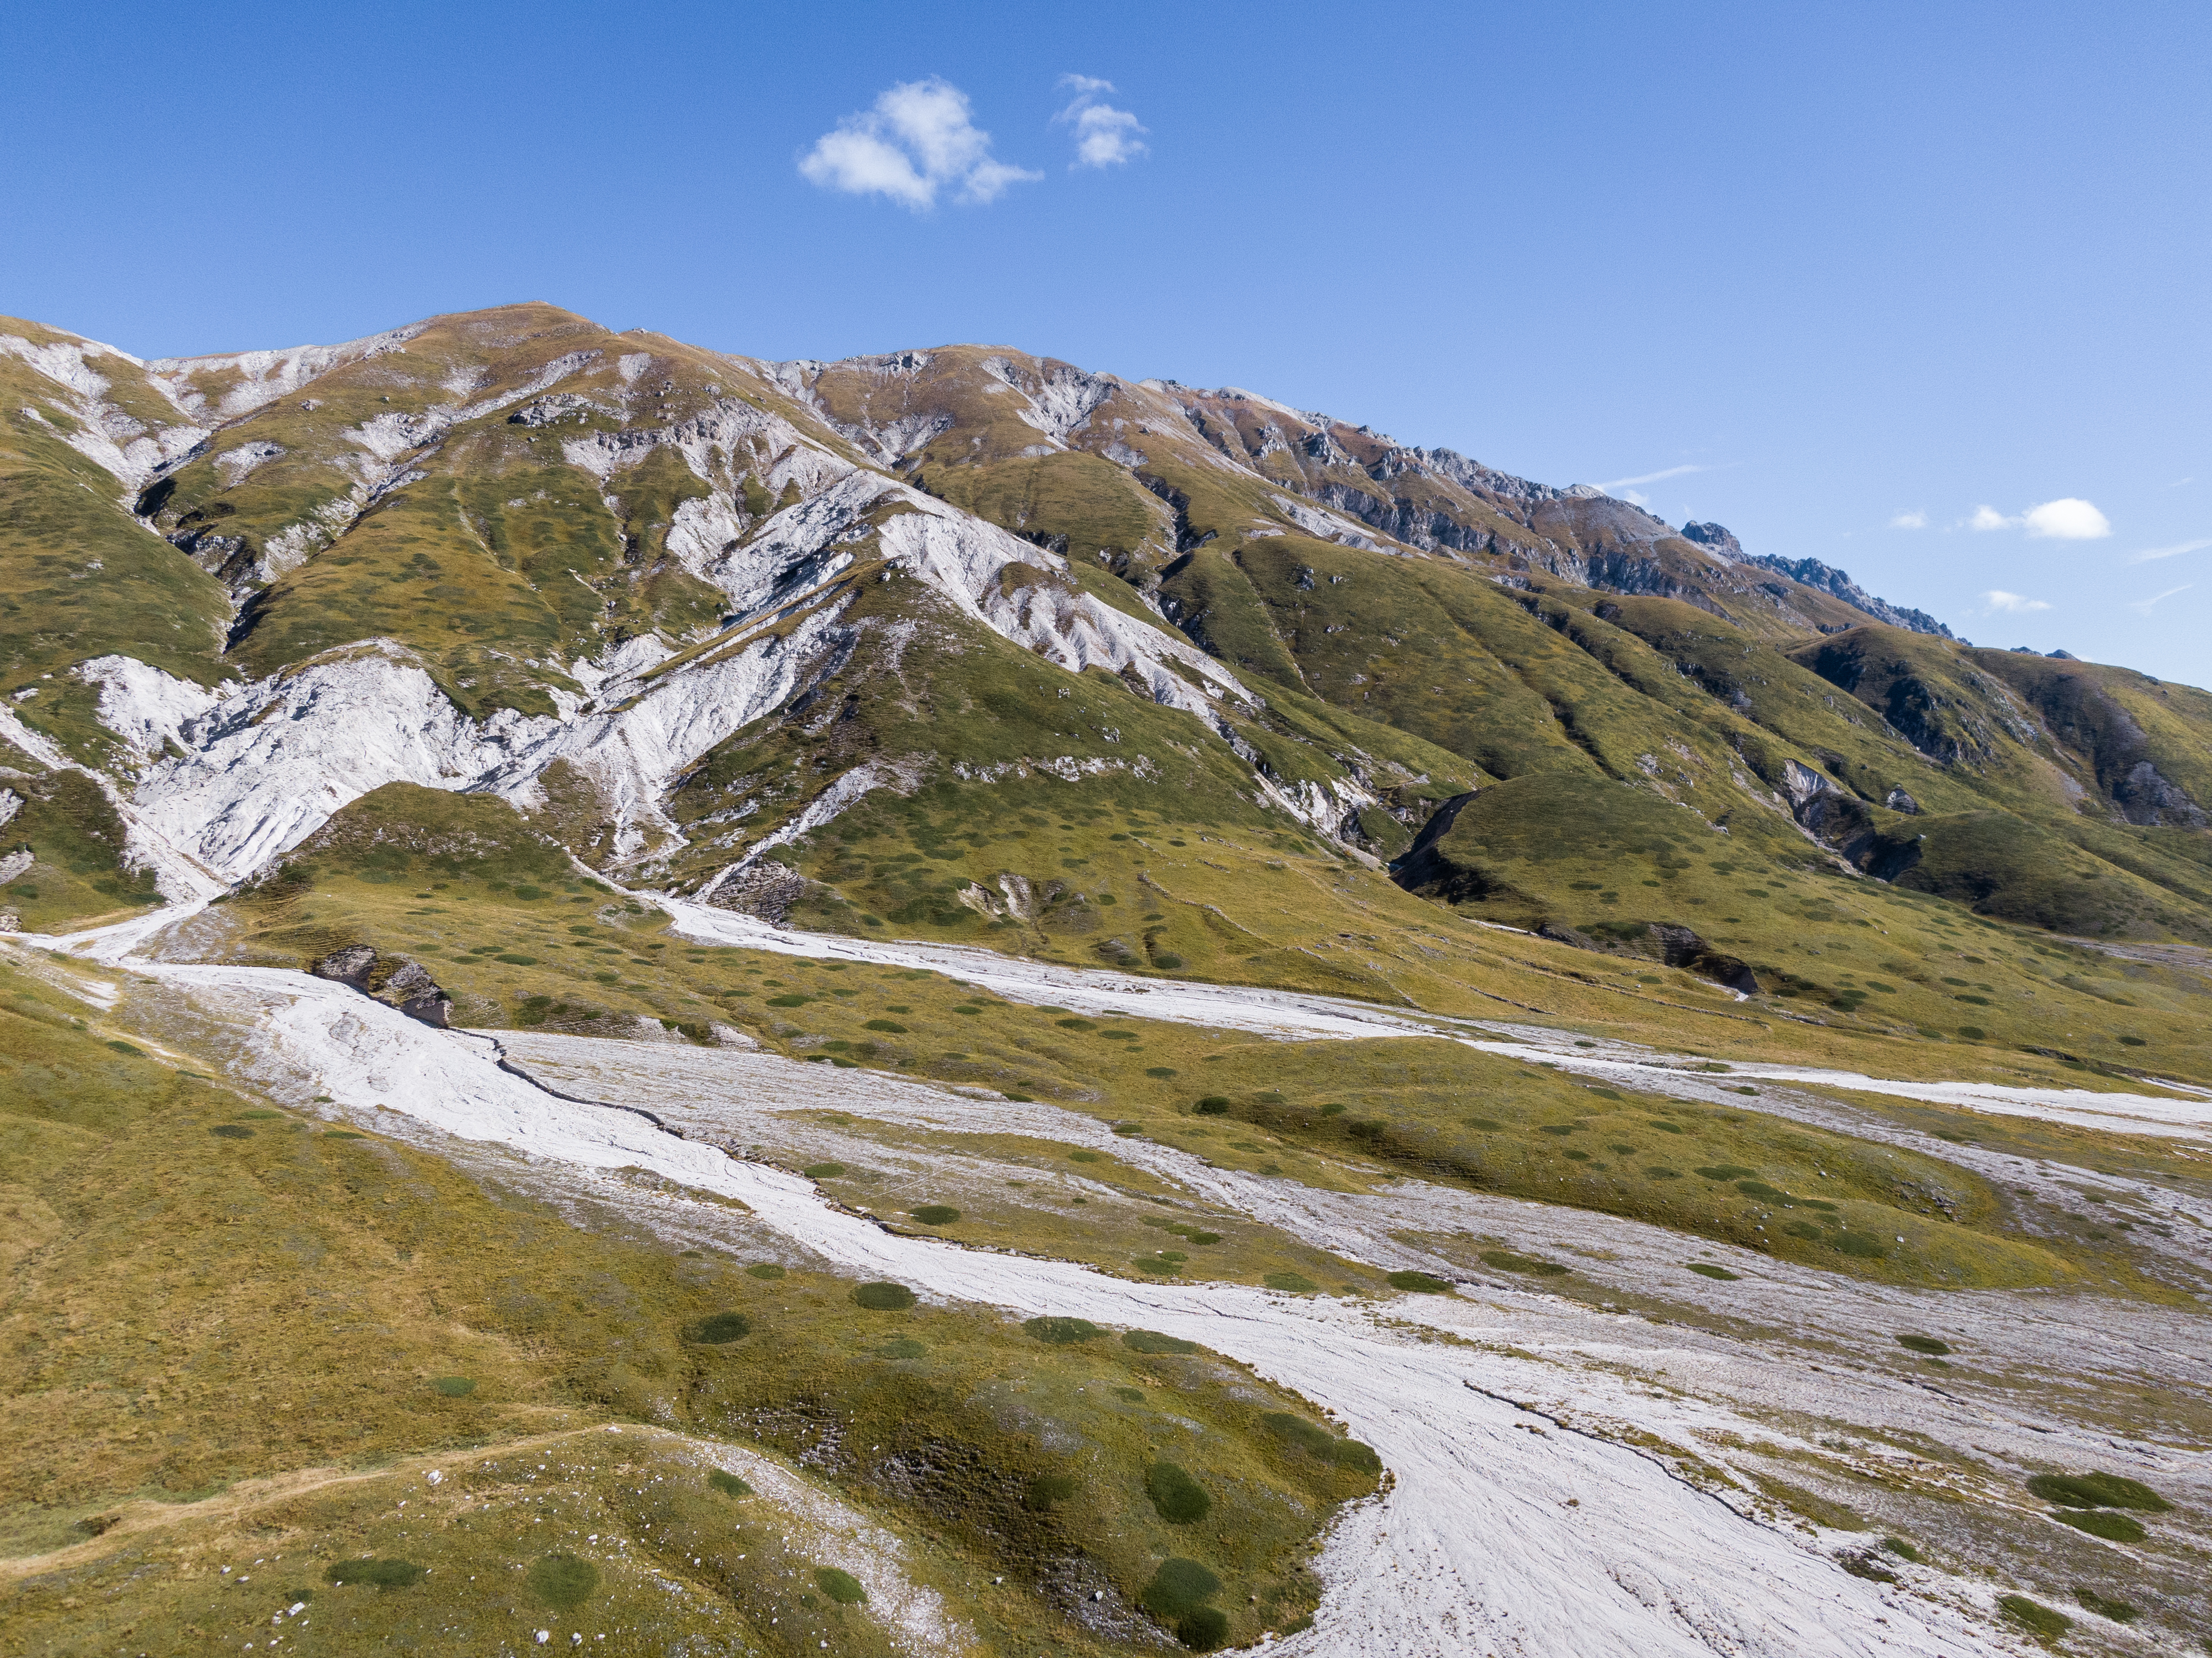
sky, cloud, mountain, plant, natural landscape, slope, terrain, grass, tree, snow, grassland, landscape, geological phenomenon, meadow, bedrock, formation, valley, road, hill, plateau, hill station, mountain range, pasture, massif, outcrop, glacial landform, rock, ar te, summit, batholith, tundra, reservoir, mountain pass, prairie, chaparral, moraine, alps, art, trail